Gordon Flowerdew

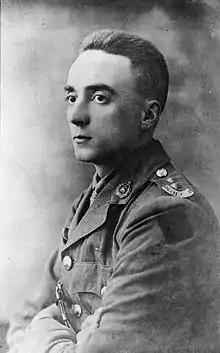

Gordon Muriel Flowerdew (2 January 1885 – 31 March 1918) was an English-born Canadian recipient of the Victoria Cross, the highest and most prestigious award for gallantry in the face of the enemy that can be awarded to British and Commonwealth forces, received for his actions at the Battle of Moreuil Wood.